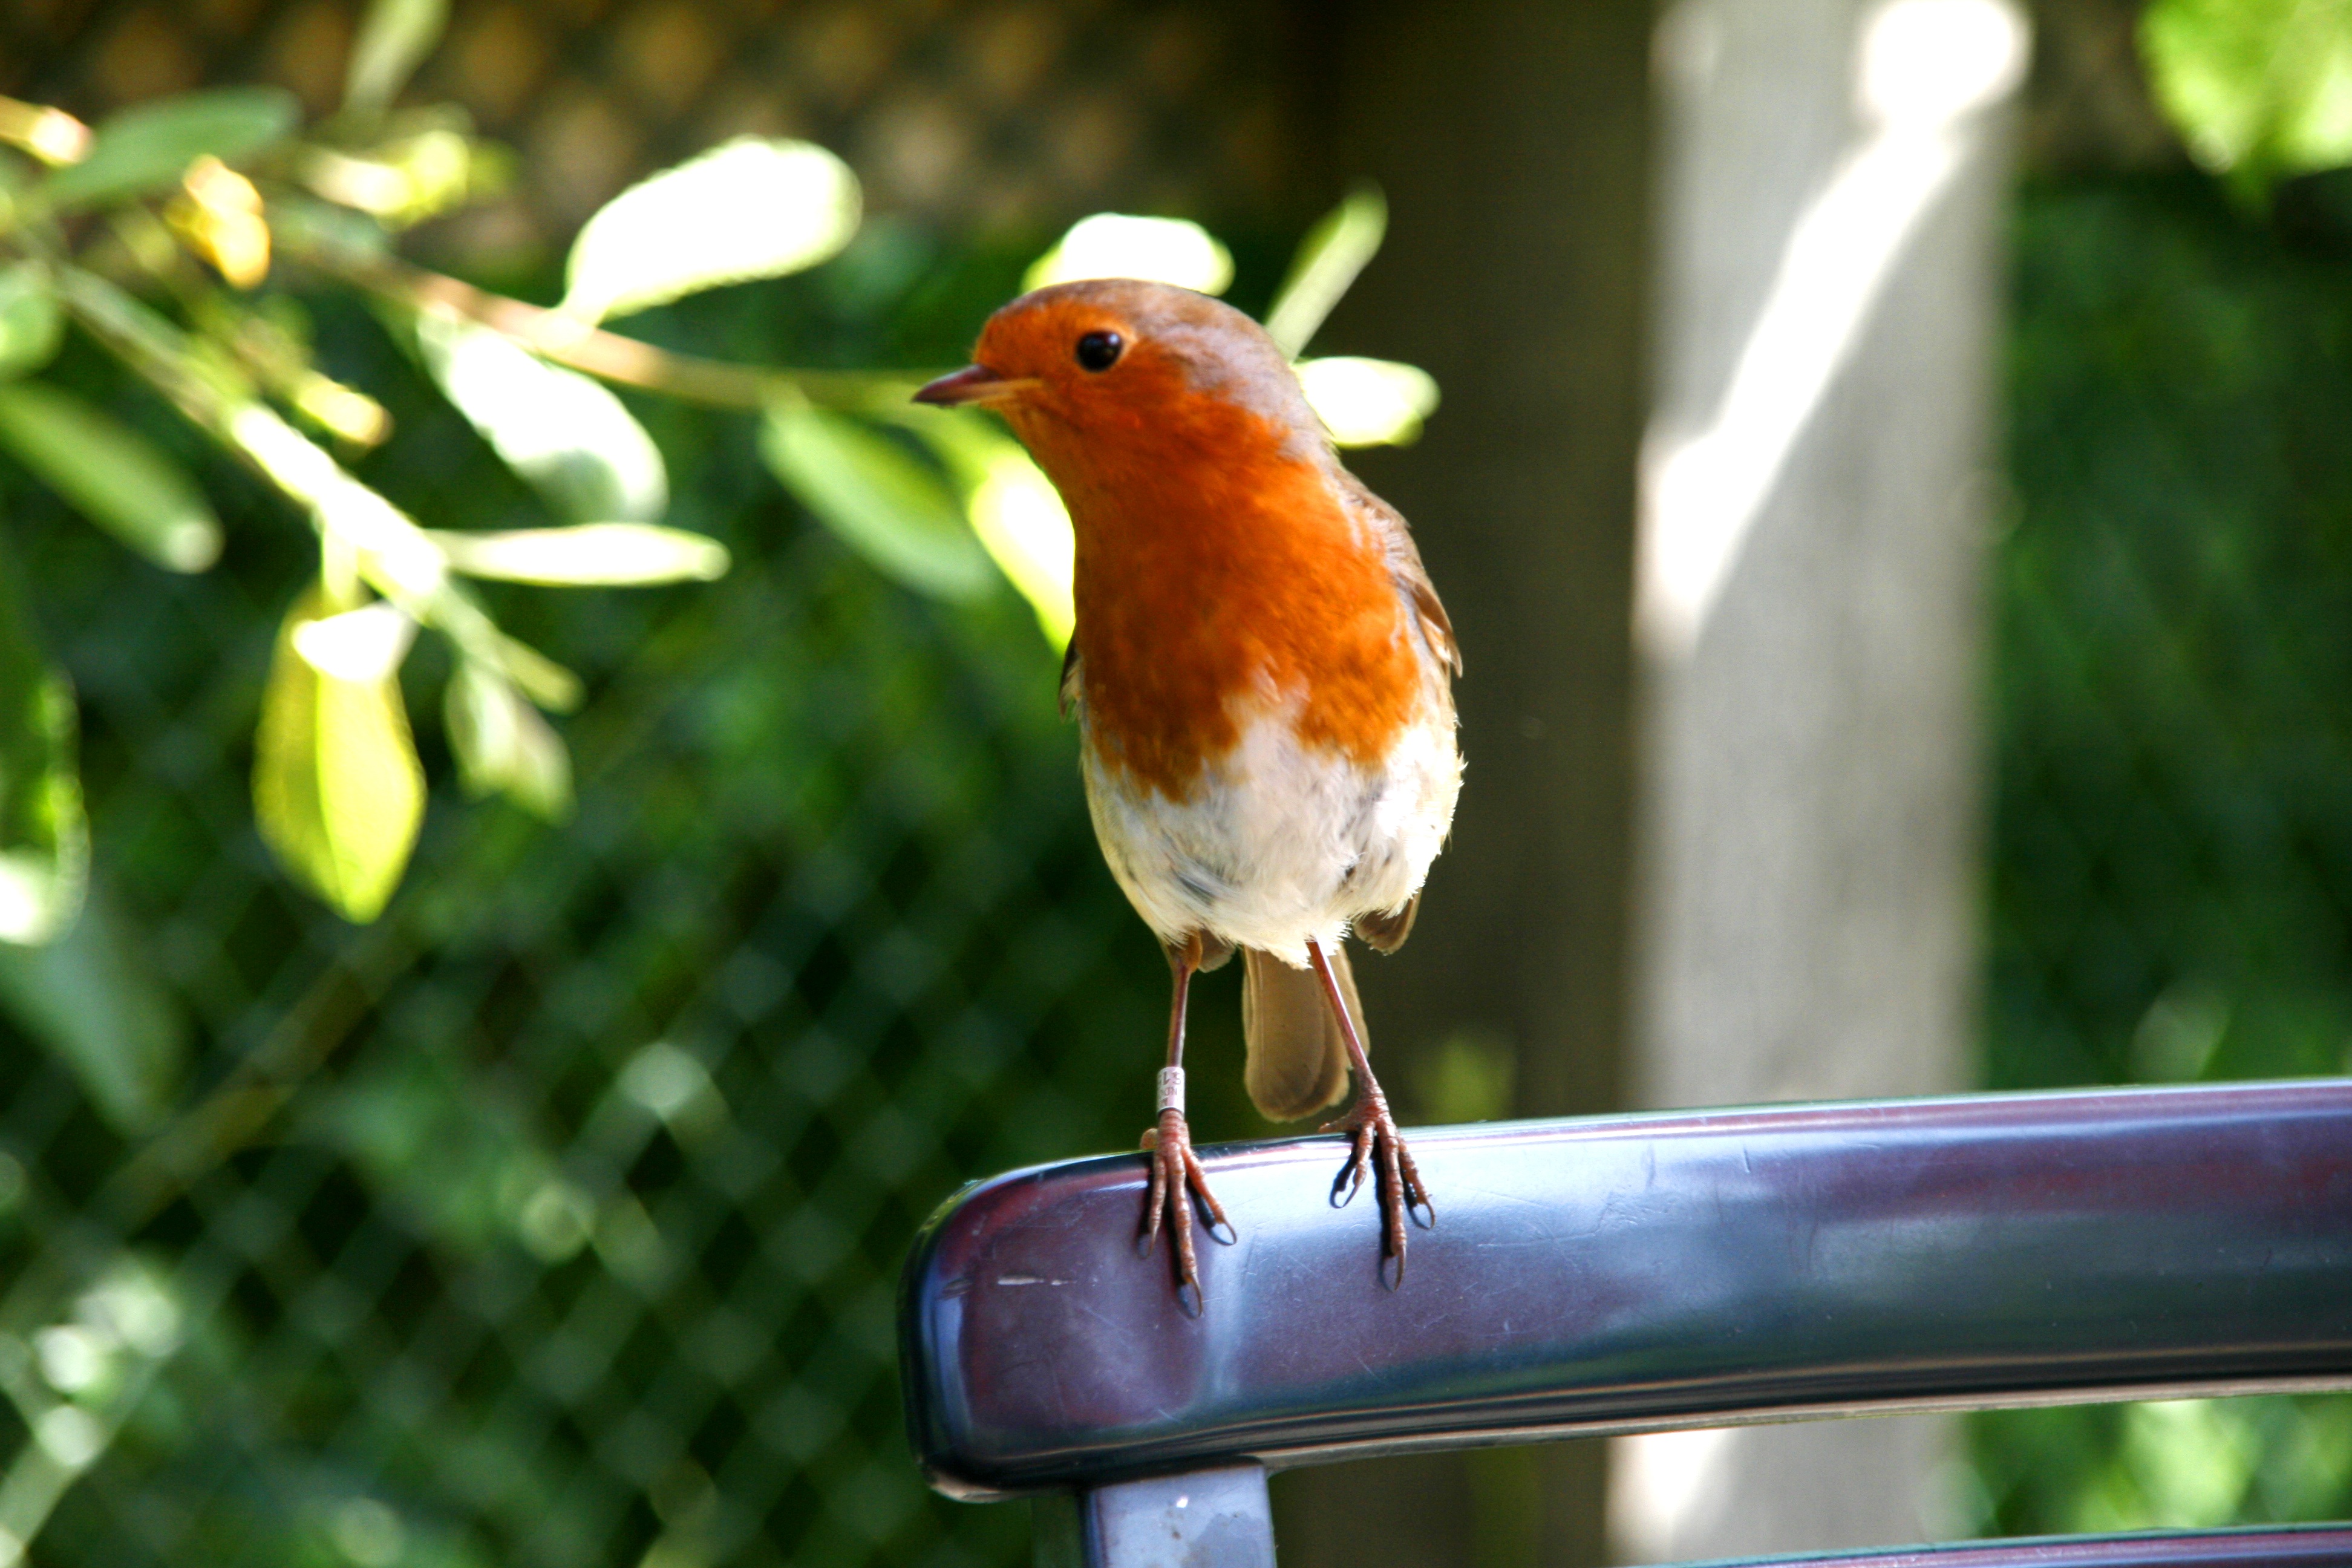
tree, nature, outdoor, bird, white, animal, cute, wildlife, orange, spring, red, beak, small, brown, garden, robin, feather, season, fauna, songbird, uk, england, vertebrate, finch, birdwatching, old world flycatcher, perching bird, european robin